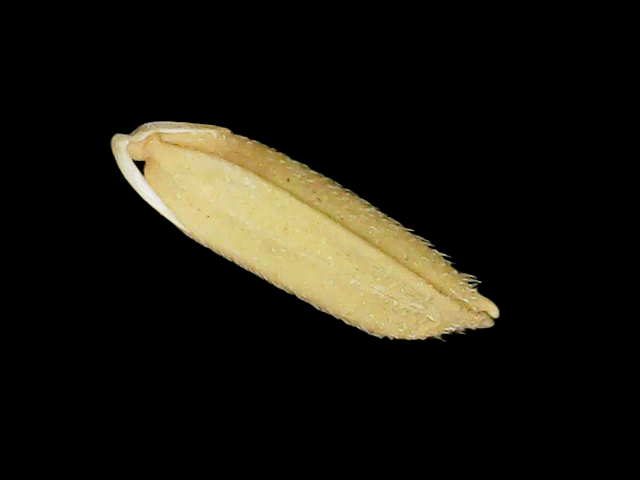
Rice variety: Binadhan26